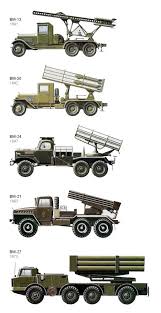
Label: BM-30